Picton, Ontario

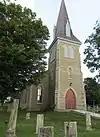
St. Mary Magdalene Church, c. 1825, Picton, Ontario

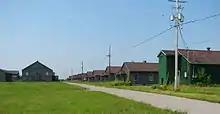
Abandoned barracks at Picton Airport

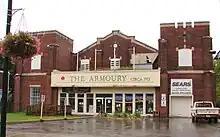
The Armoury, 206 Picton Main Street, Picton, ON K0K 2T0

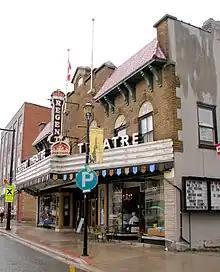
Regent Theatre, 224 Picton Main Street, Picton, ON K0K 2T0

Picton, originally named Hallowell, was first settled in the 1780s by Loyalists from the Thirteen Colonies. Prior to its incorporation in 1837, the modern-day town of Picton consisted of two separate villages, Hallowell Bridge and Picton, which occupied the opposite sides of Picton Bay. Picton Bay was named for General Sir Thomas Picton, an Allied Divisional commander at the Battle of Waterloo. It was here that Sir John A. Macdonald managed a law office for his uncle, Lowther P. MacPherson. In 1998, the town and all other municipalities in the county were dissolved and amalgamated into a single-tier municipality, the Corporation of the County of Prince Edward. Each of the former municipalities is now a ward of the county. Picton is Ward 1.